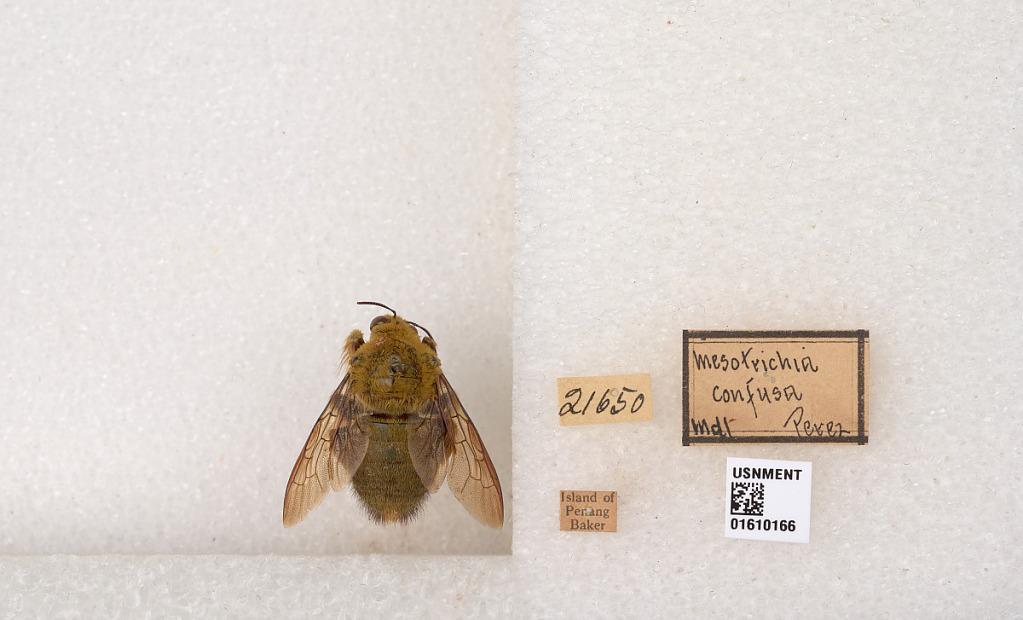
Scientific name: Xylocopa (Koptortosoma) aestuans (Linnaeus)
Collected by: Baker
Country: Malaysia
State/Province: Penang
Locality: Island of Penang
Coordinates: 5.38358, 100.245
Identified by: Perez